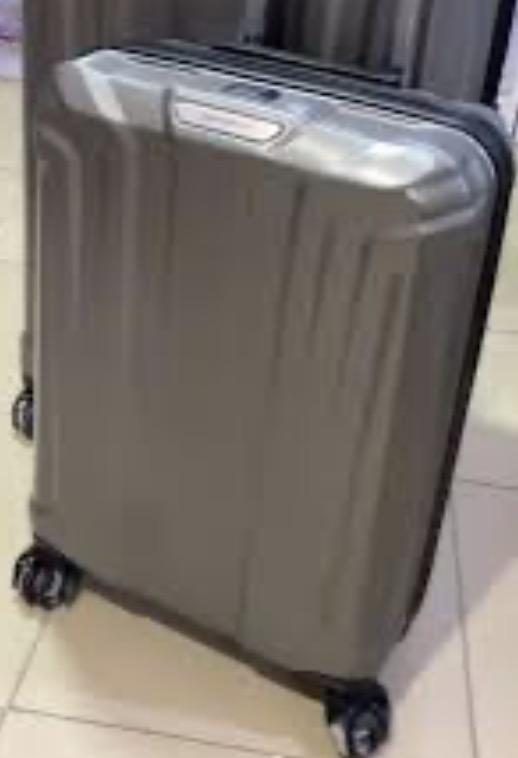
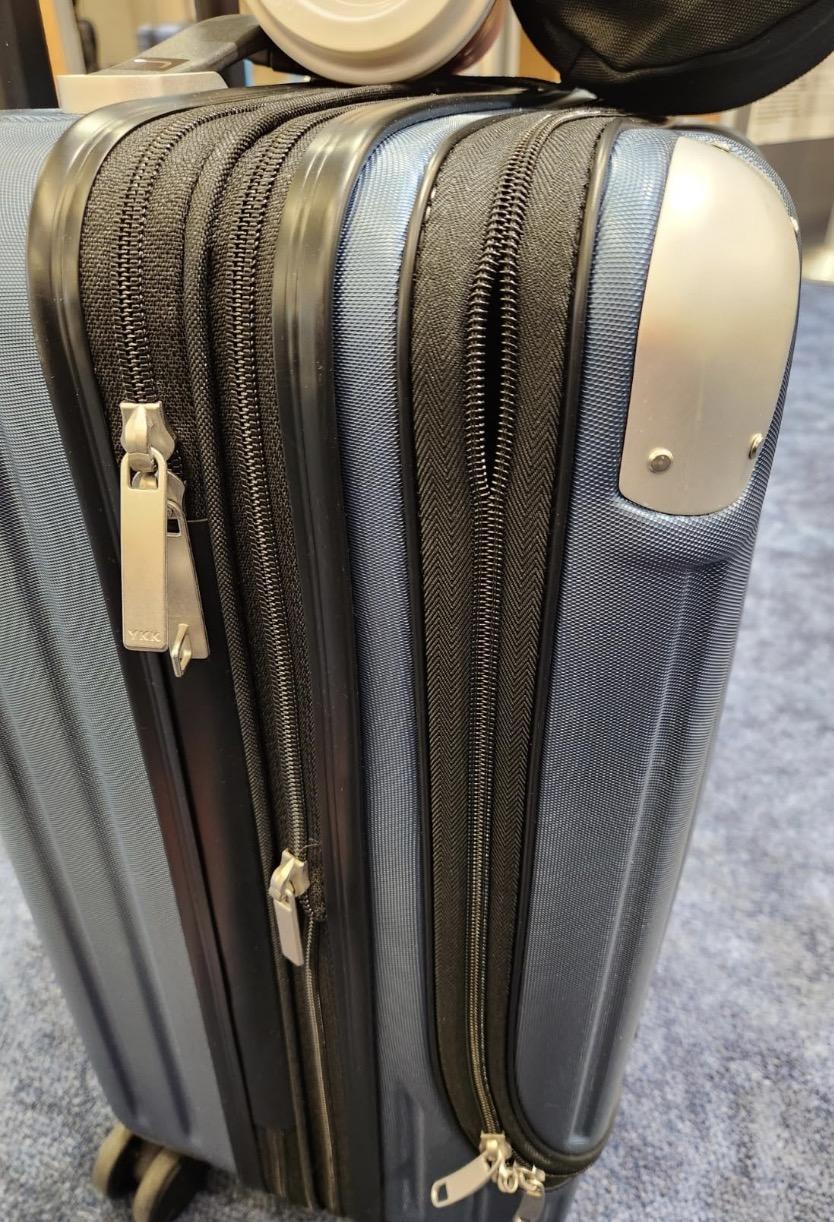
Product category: items_tea
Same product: no